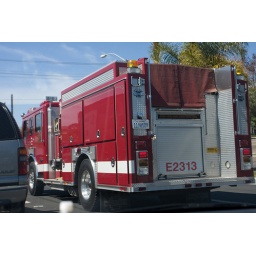
ooooh red fire truck in encinitas!